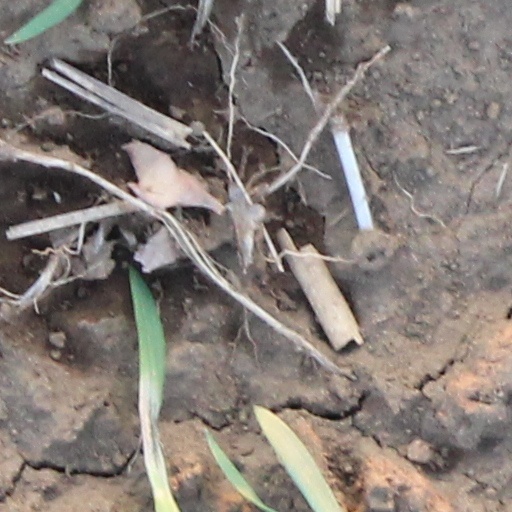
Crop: wheat